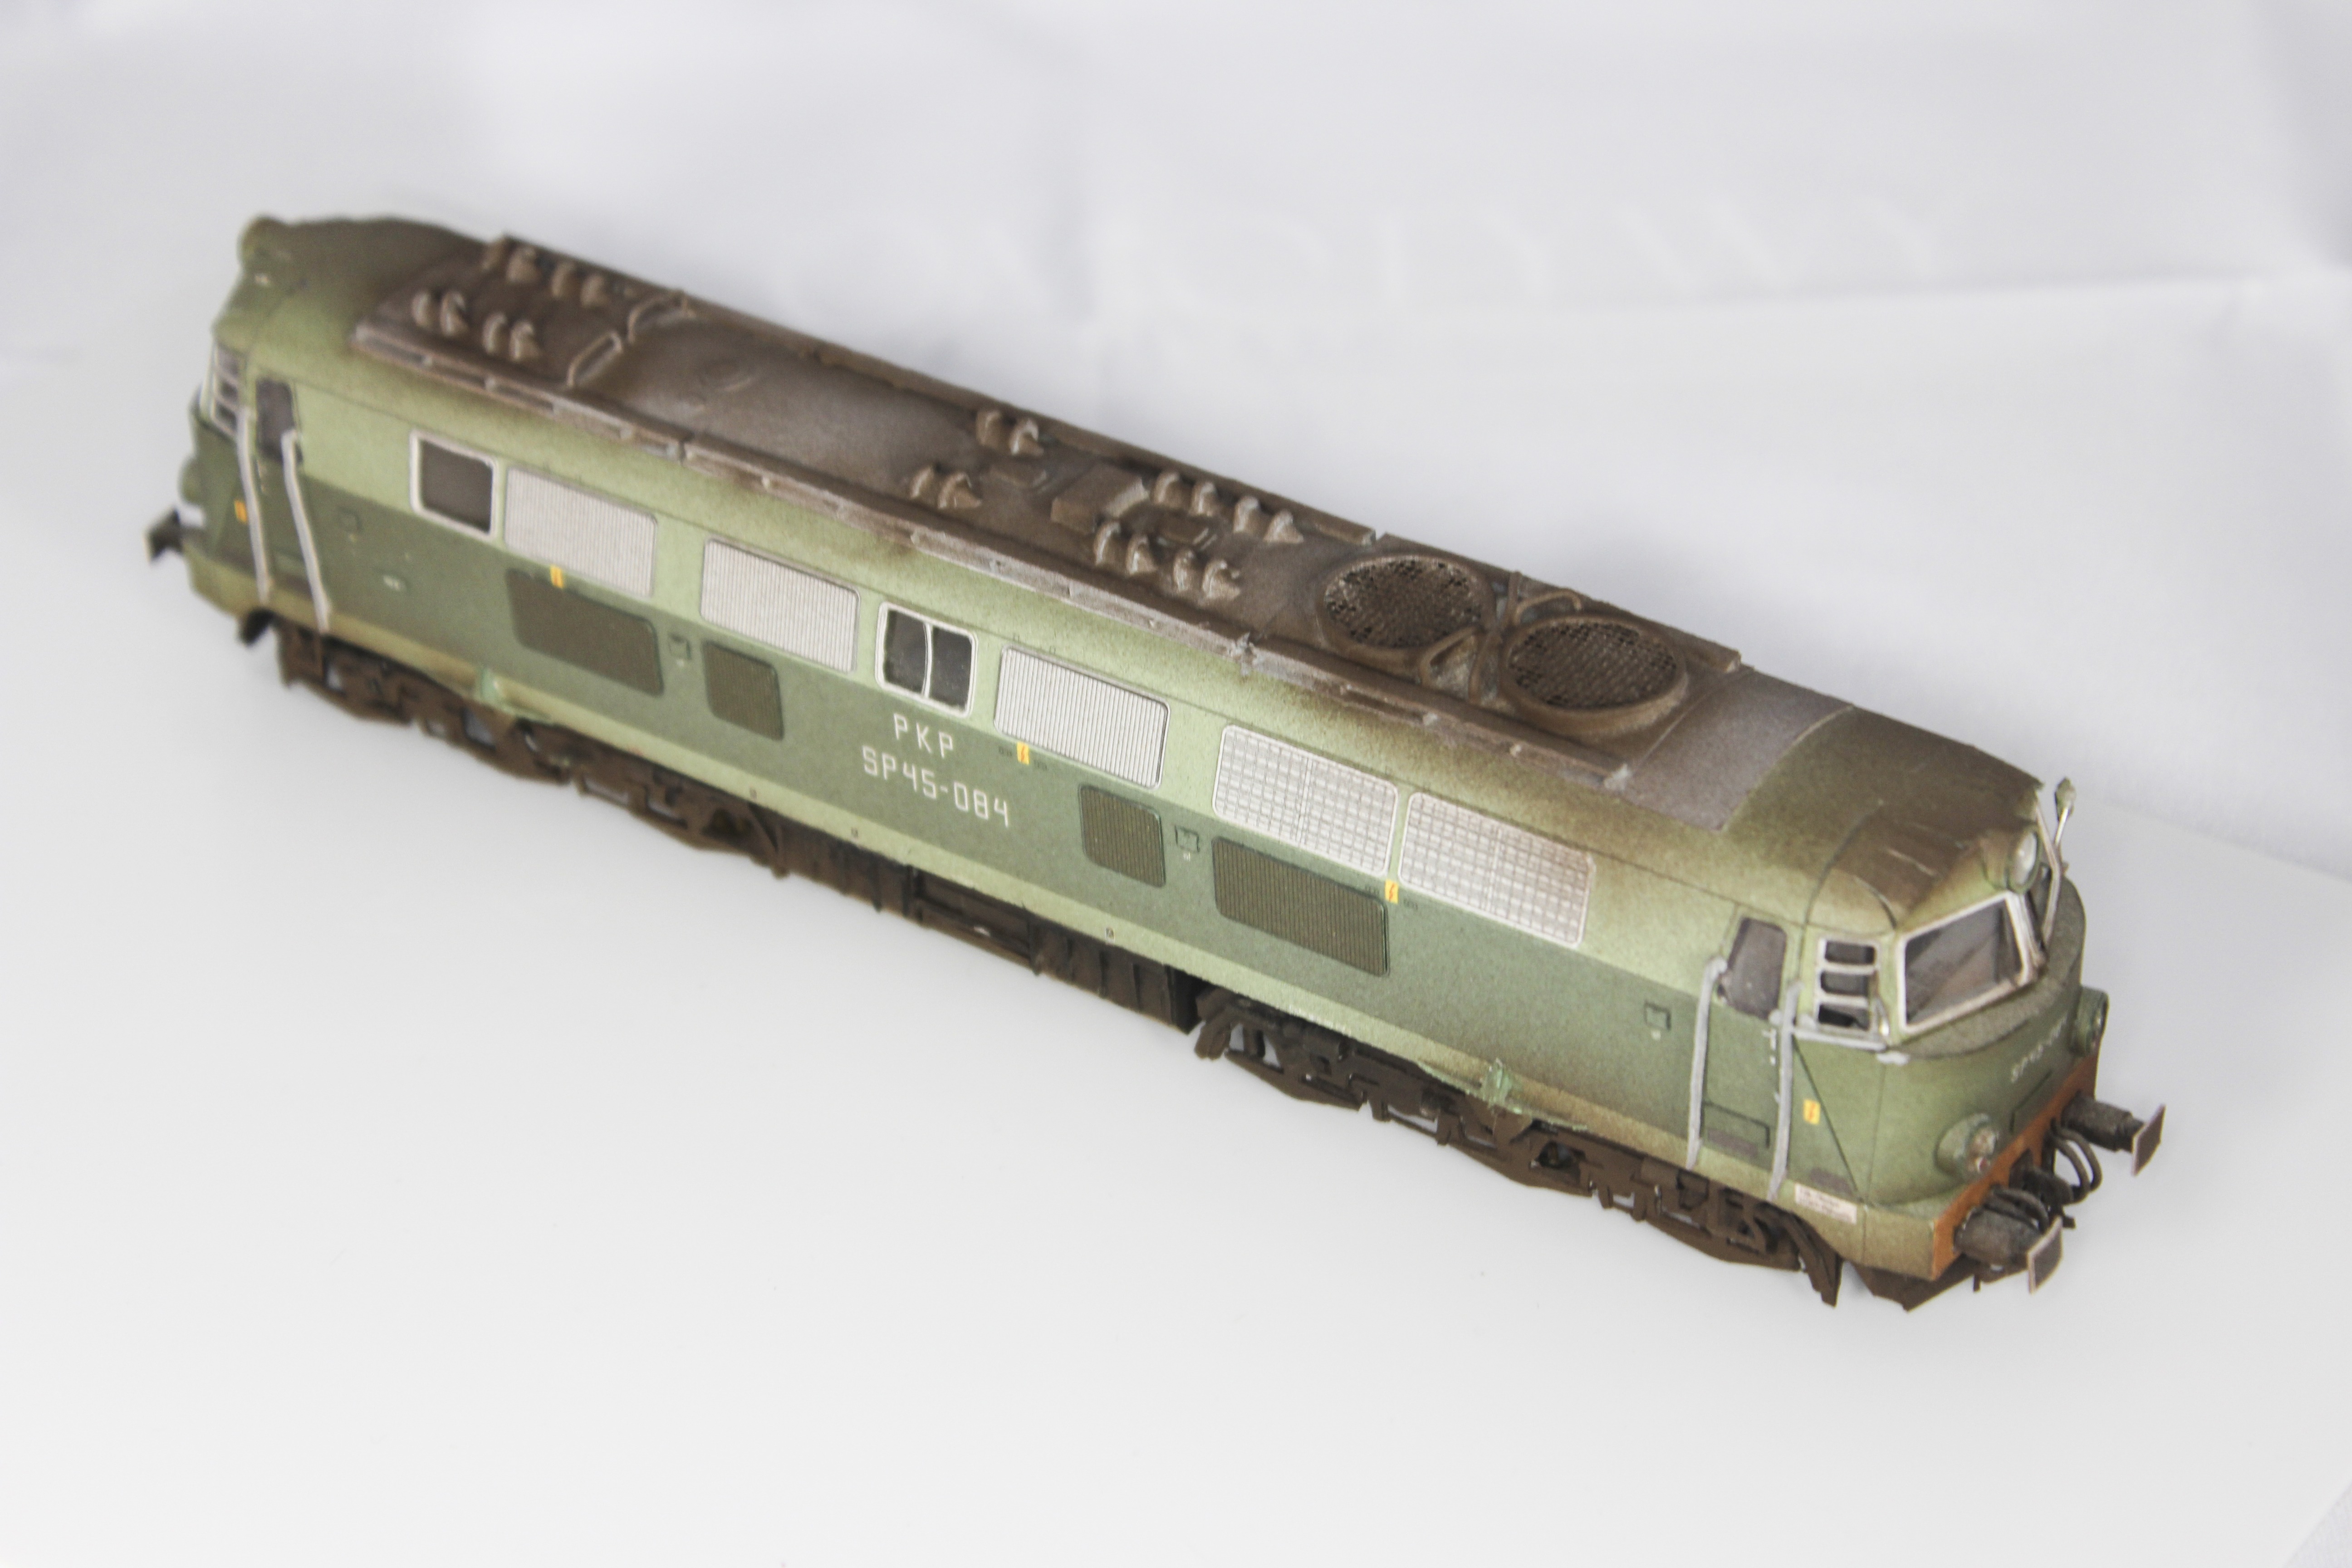
railway, train, transport, vehicle, metal, locomotive, land vehicle, freight car, scale model, rolling stock, railroad car, passenger car, su 45